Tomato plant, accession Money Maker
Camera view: tilt-top (135 deg); turntable rotation: 0 degrees
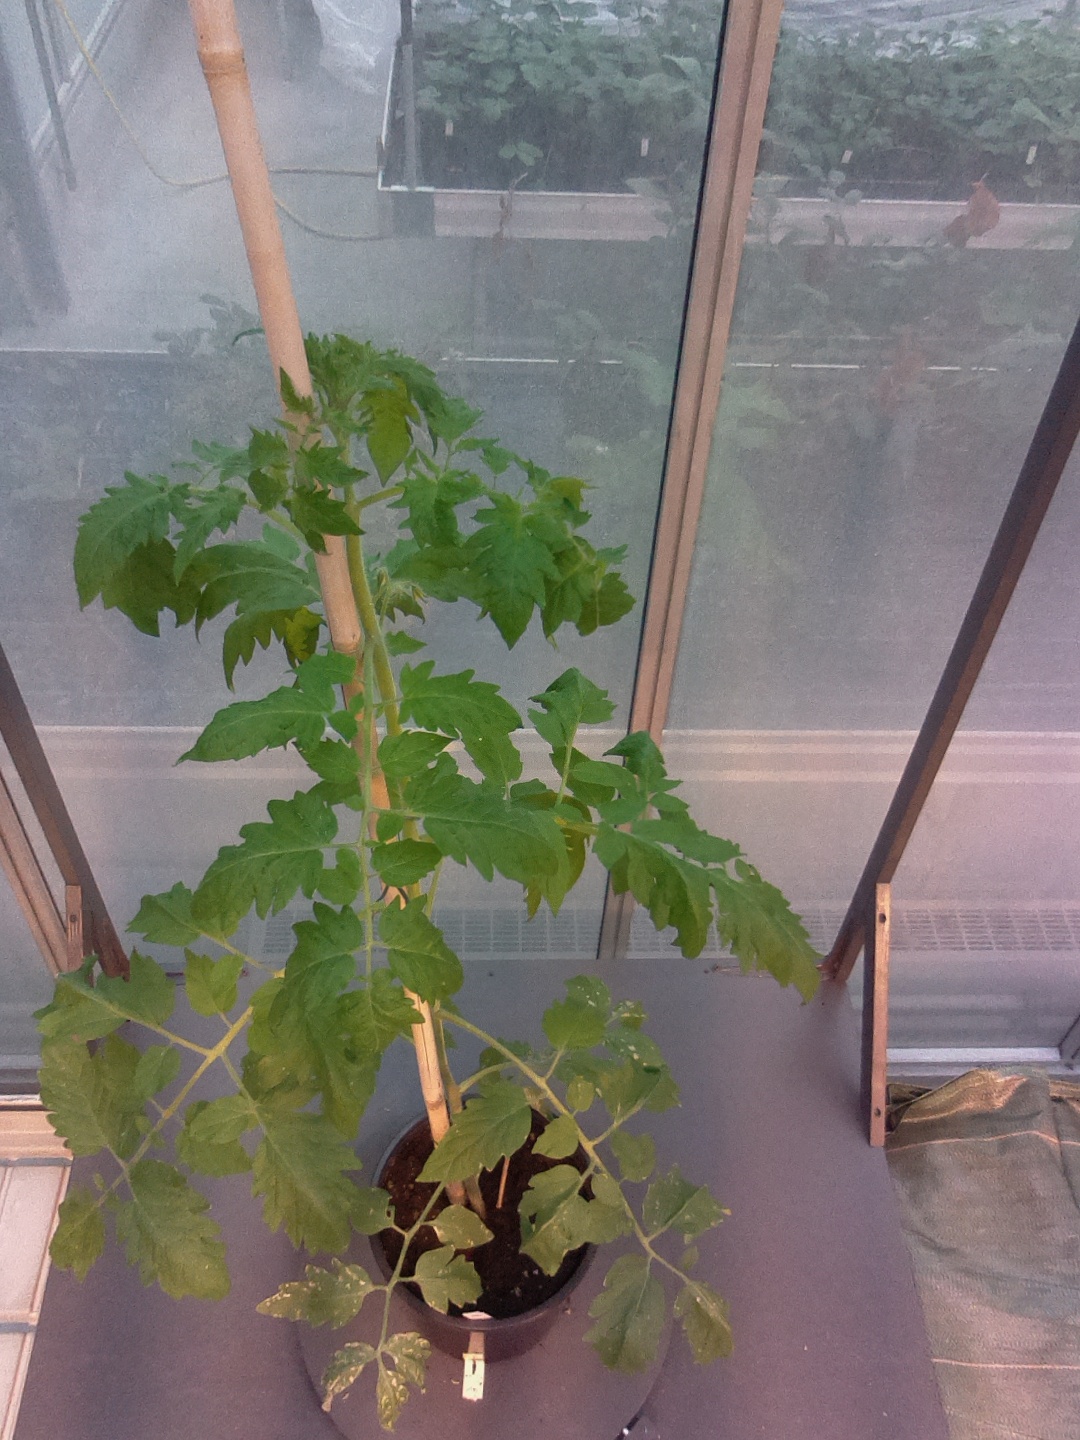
BBCH growth stage 61: 10%-20% of flowers open